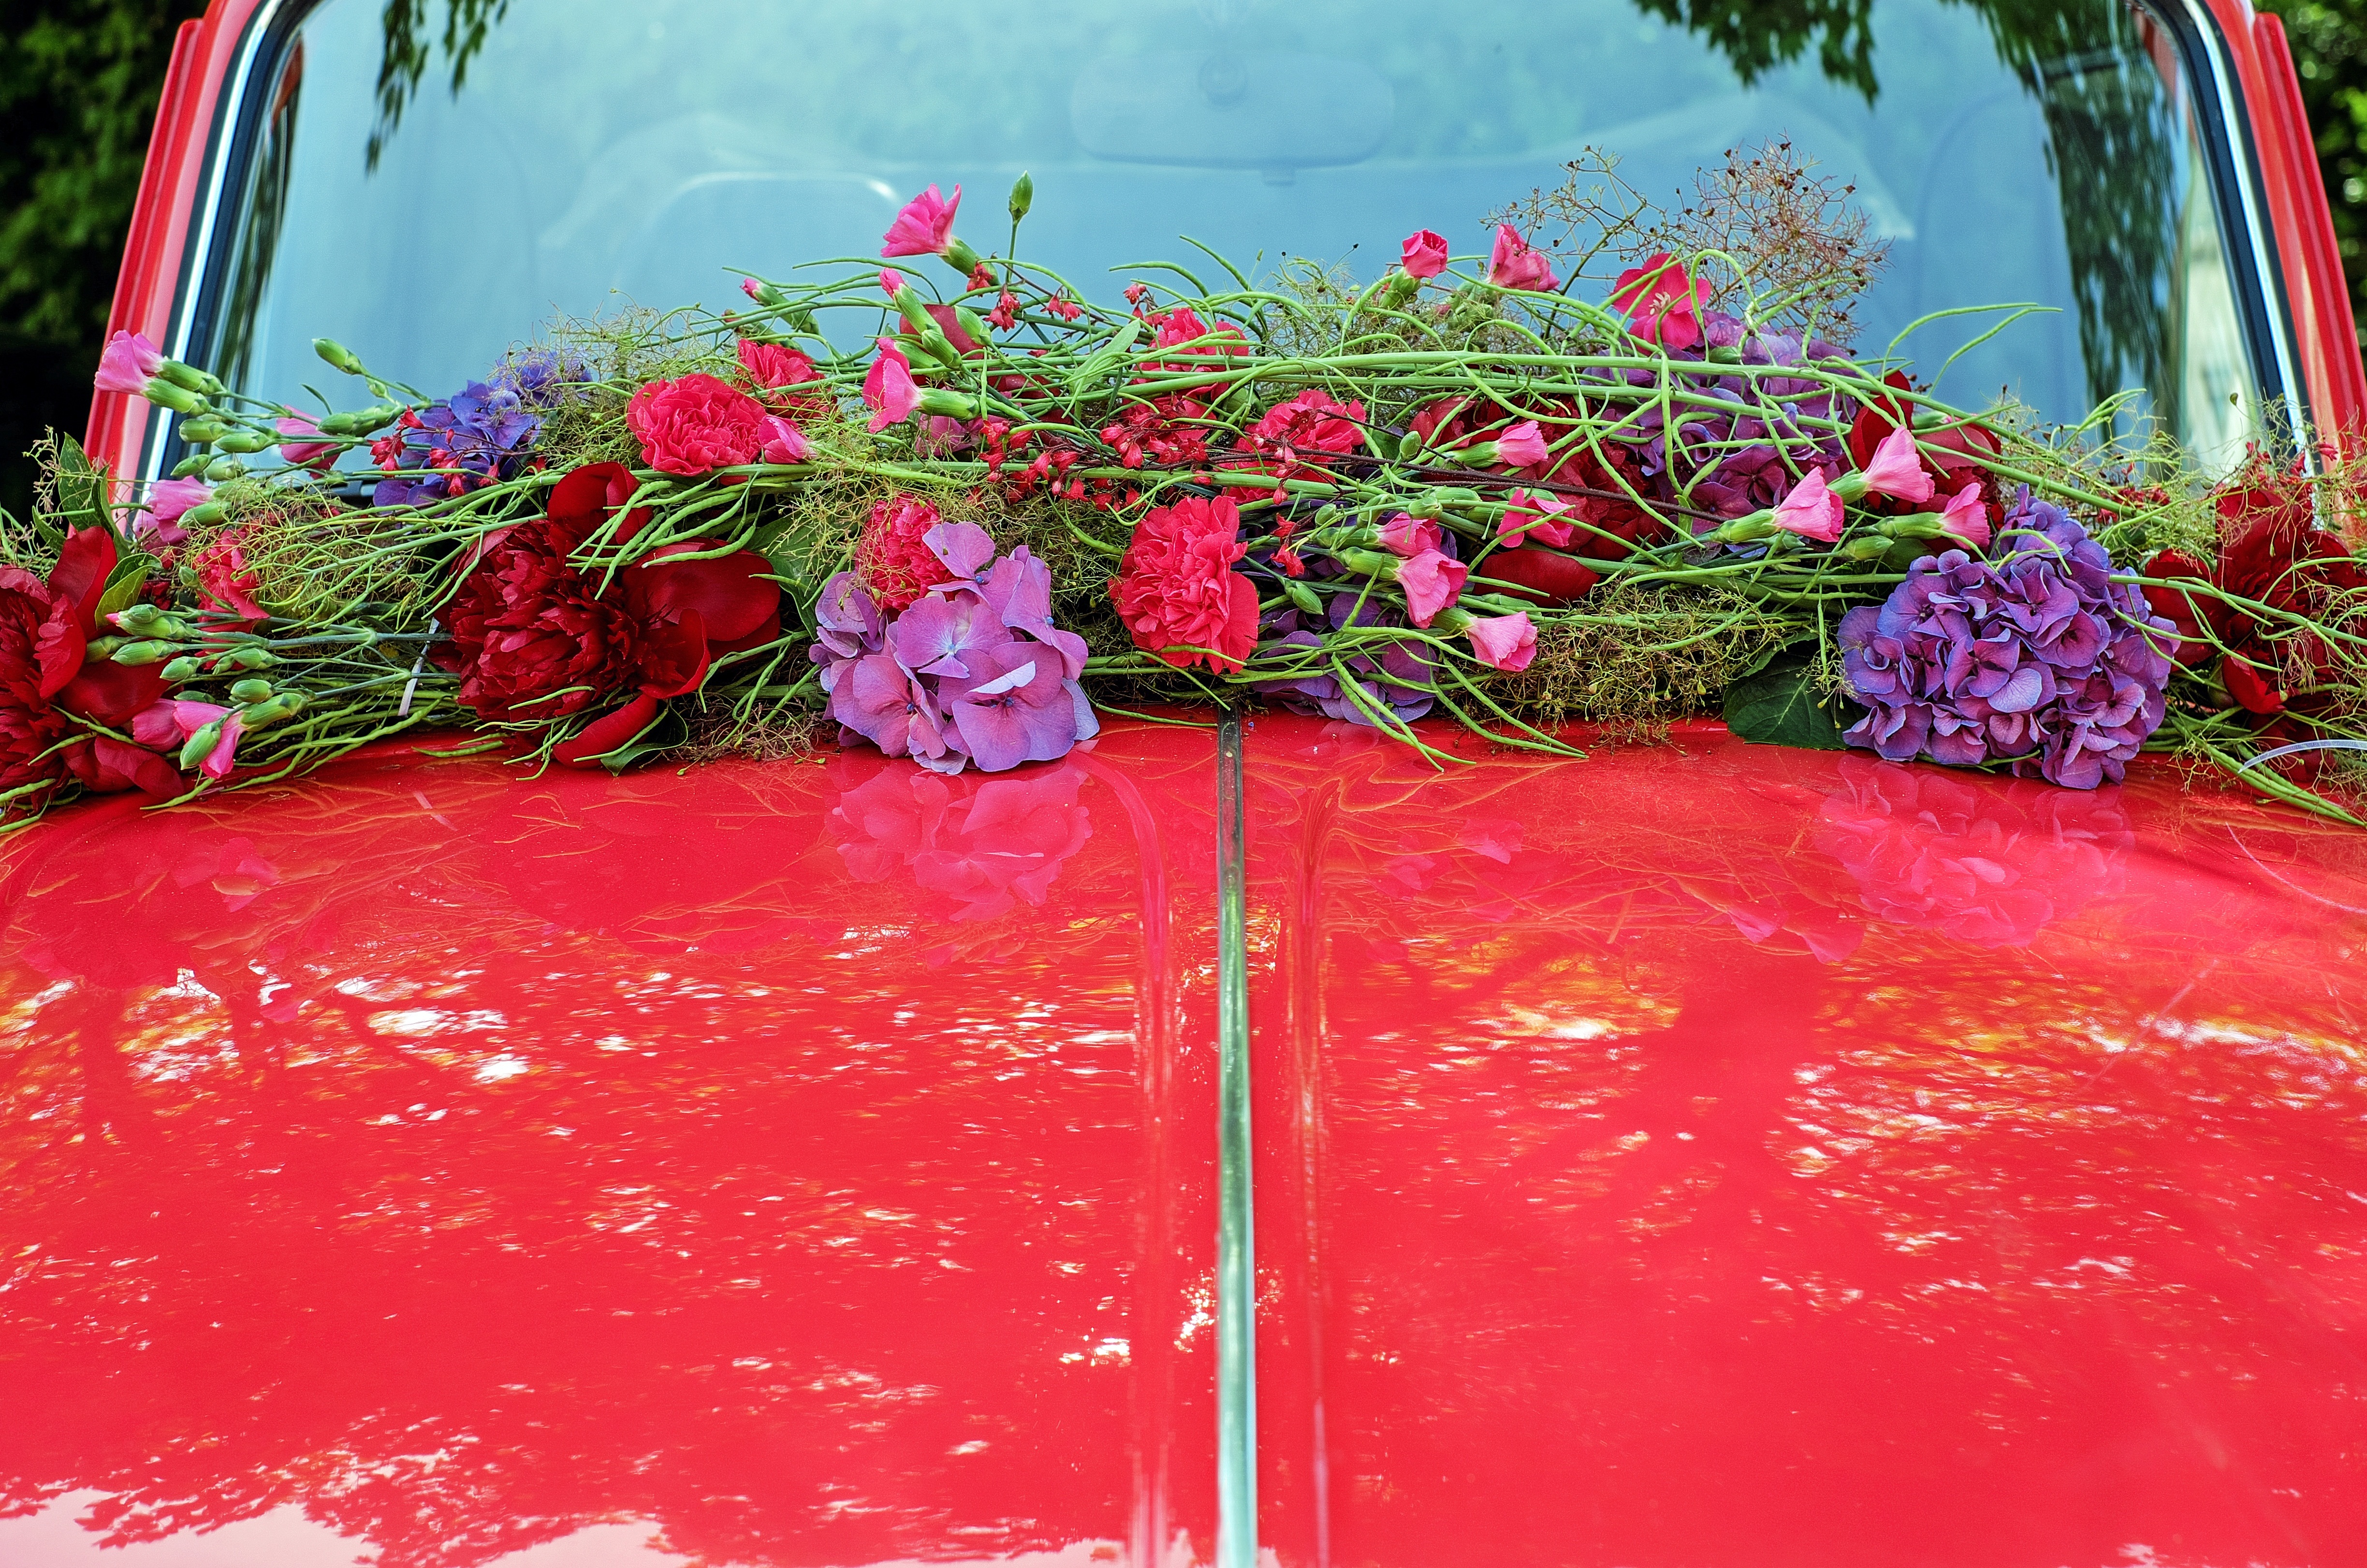
plant, leaf, flower, red, color, auto, colorful, wedding, flora, vw beetle, art, floristry, wedding car, blum tight binding, floral design, flower arranging